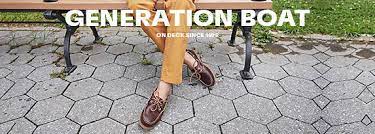
Label: Boat